Velika Plana

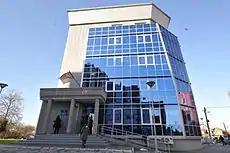
Administration Building

The municipality of Velika Plana has 13 settlements. The town is composed of three townships: Town Mains, Stari Odbor (the Old Downtown), and Bresje. Town Mains is further subdivided into the neighbourhoods of Centar, Bugarija, Đurakovac, Kod Železničke (railway station area), Gloža-Ciglana (brick factory area) where a tiny Morava river village has been reconstructed, and Magareća Glava ('Donkey Head'). There is also a satellite so-called weekend settlement next to the Pokajnica monastery between Velika Plana, Staro Selo and Radovanje.